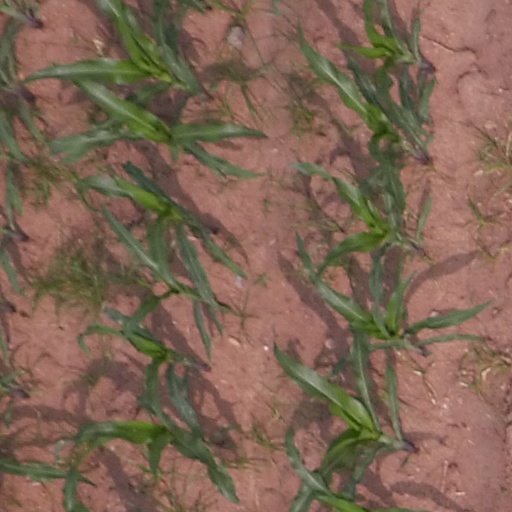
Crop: maize; corn